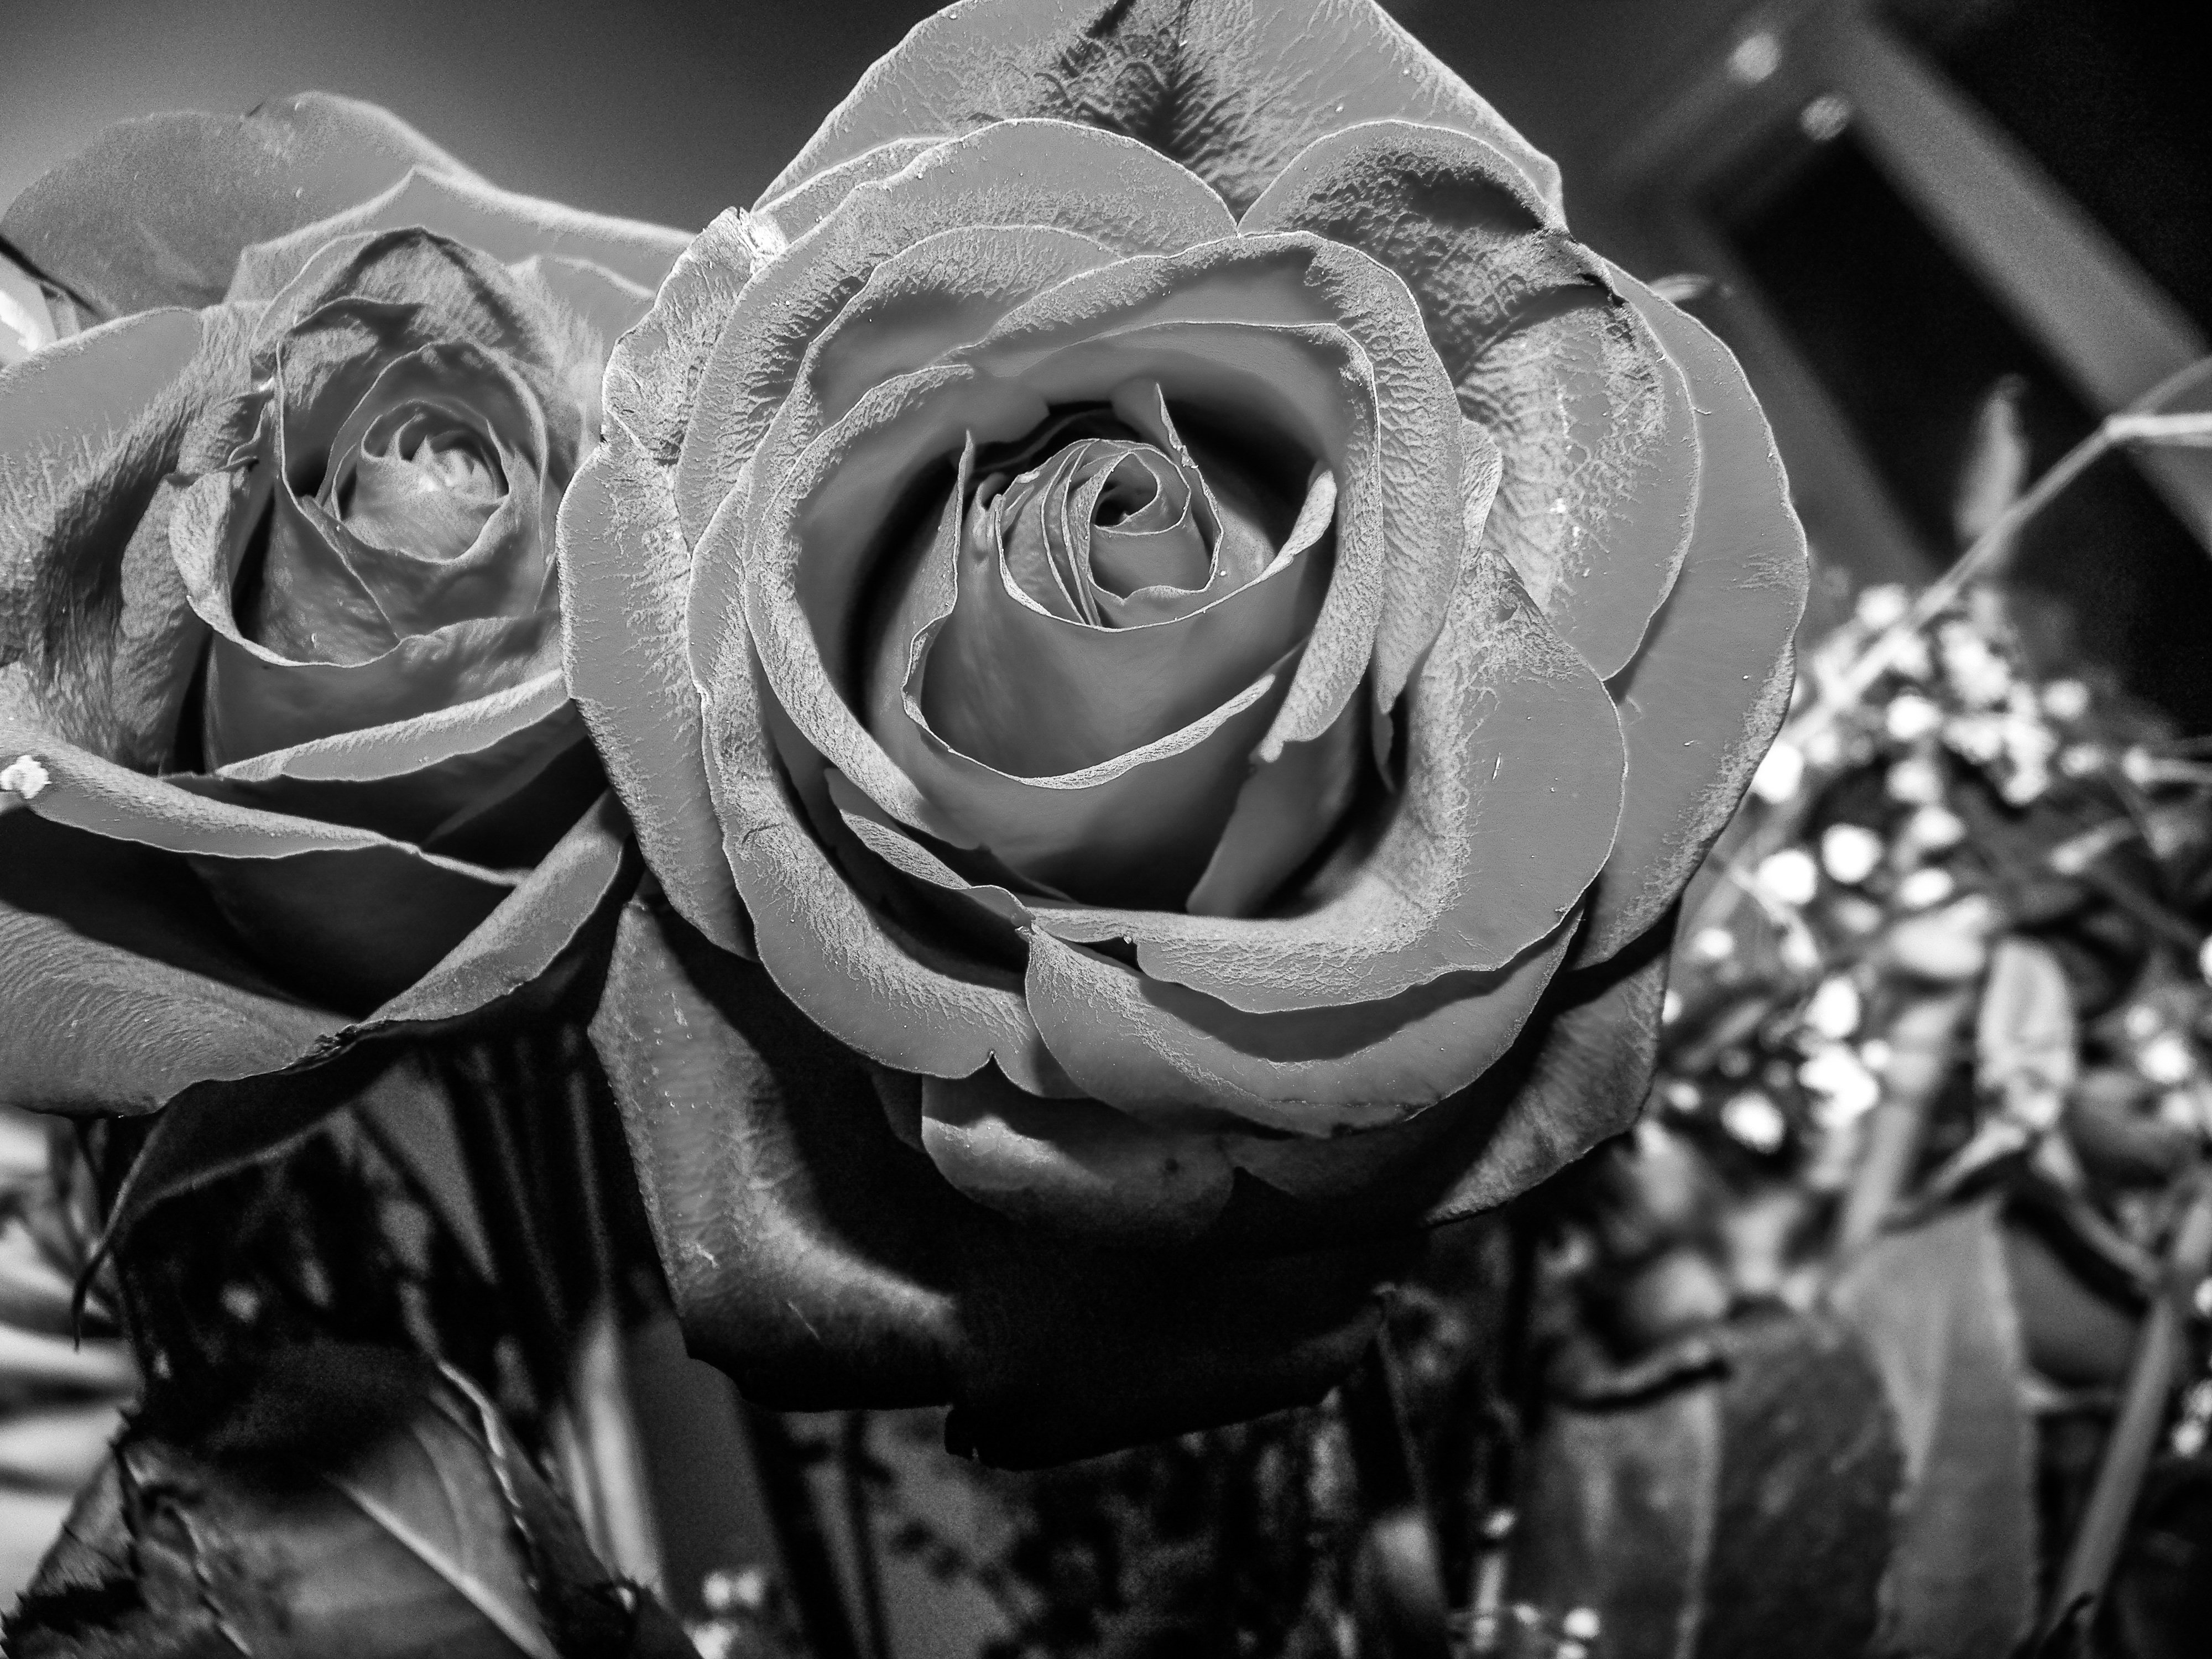
black and white, plant, white, photography, flower, time, darkness, black, monochrome, flowers, close up, roses, macro photography, flowering plant, monochrome photography, land plant, relegio